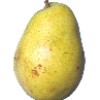
Label: Pear Monster 1